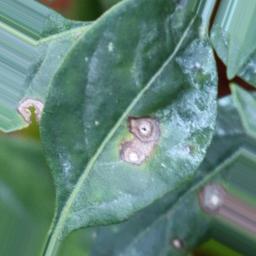
Label: cercospora